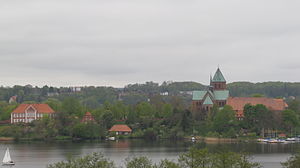
Bäk
Udsigt fra Bäk over Domsee (i baggrunden domkirken i Ratzeburg
Bäk er en kommune i det nordlige Tyskland, beliggende i Amt Lauenburgische Seen under Kreis Herzogtum Lauenburg. Kreis Herzogtum Lauenburg ligger i delstaten Slesvig-Holsten.